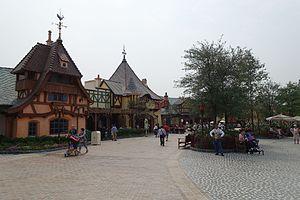
Shanghai Disneyland est un parc à thèmes de la Walt Disney Company, il a ouvert le 16 juin 2016 et est situé dans la ville nouvelle de Chuansha, dans le district de Pudong, à Shanghai, en Chine. Il fut le second parc Disney à ouvrir en Chine après le Hong Kong Disneyland ouvert en 2005, il forme avec ses deux hôtels le complexe Shanghai Disney Resort. L'état chinois au travers du Shanghai Shendi Group est le propriétaire majoritaire du parc, il est cependant géré par la Walt Disney Company qui détient le reste des parts.